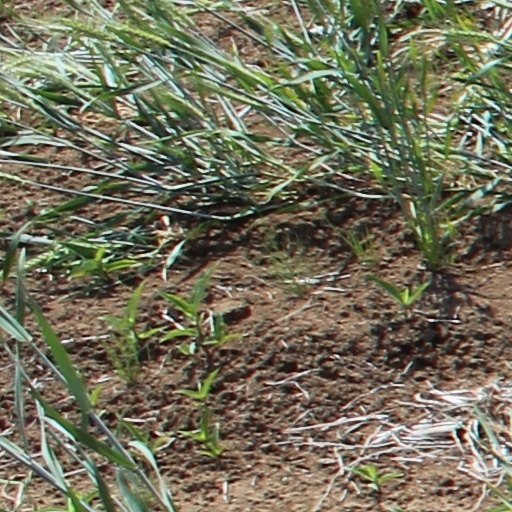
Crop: wheat